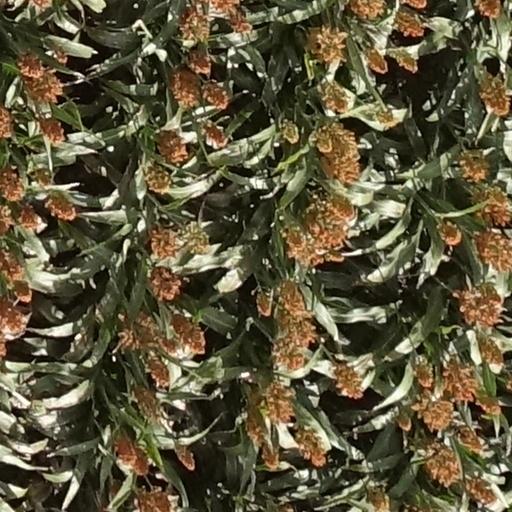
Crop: sorghum